Ludwig Kasner

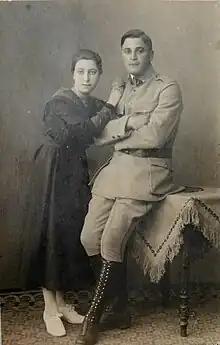
Kaźmierczak in Polish Blue Army uniform, with an unknown woman

Ludwig Marian Kasner ("né" Ludwik Marian Kaźmierczak; October 17, 1896 – February 2, 1959) was a German policeman of Polish ethnicity who worked with the Berlin Police. He was the paternal grandfather of former German Chancellor Angela Merkel, whose birth name "Kasner" had been Germanized from "Kaźmierczak" by Ludwig Kasner in 1930.